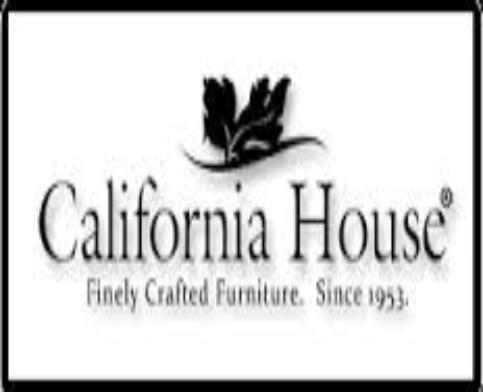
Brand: california house
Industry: Necessities